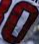
Number: 0